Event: Nepal Earthquake
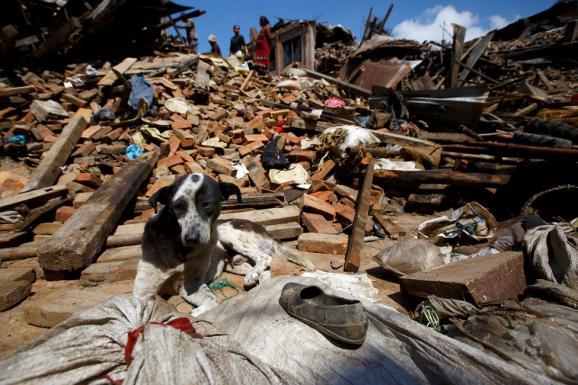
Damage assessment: damage